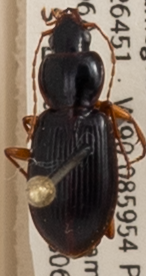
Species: Synuchus impunctatus
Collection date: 2019-08-06
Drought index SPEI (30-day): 0.608
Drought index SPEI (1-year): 1.45
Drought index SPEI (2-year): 1.13